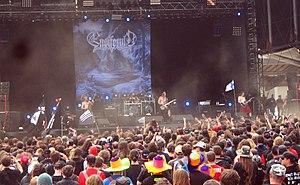
Ensiferum au Hellfest 2010
Ensiferum est un groupe de folk metal finlandais, originaire d'Helsinki. Leur musique est caractérisée par des ambiances épiques aux rythmes variés et des chœurs alternant chant guttural et voix claire. On les classe dans le viking metal de par les thèmes abordés dans leurs chansons et par leur imagerie.